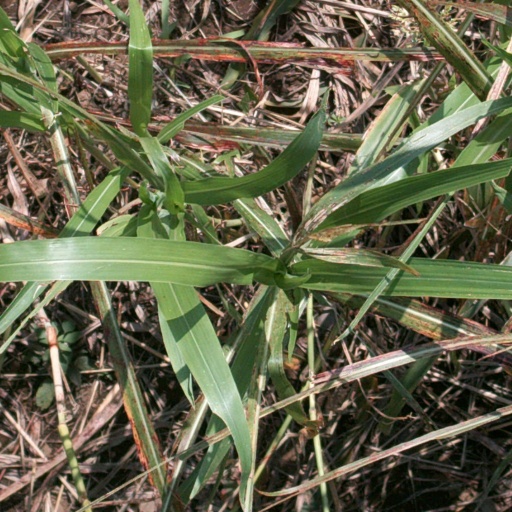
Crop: sorghum